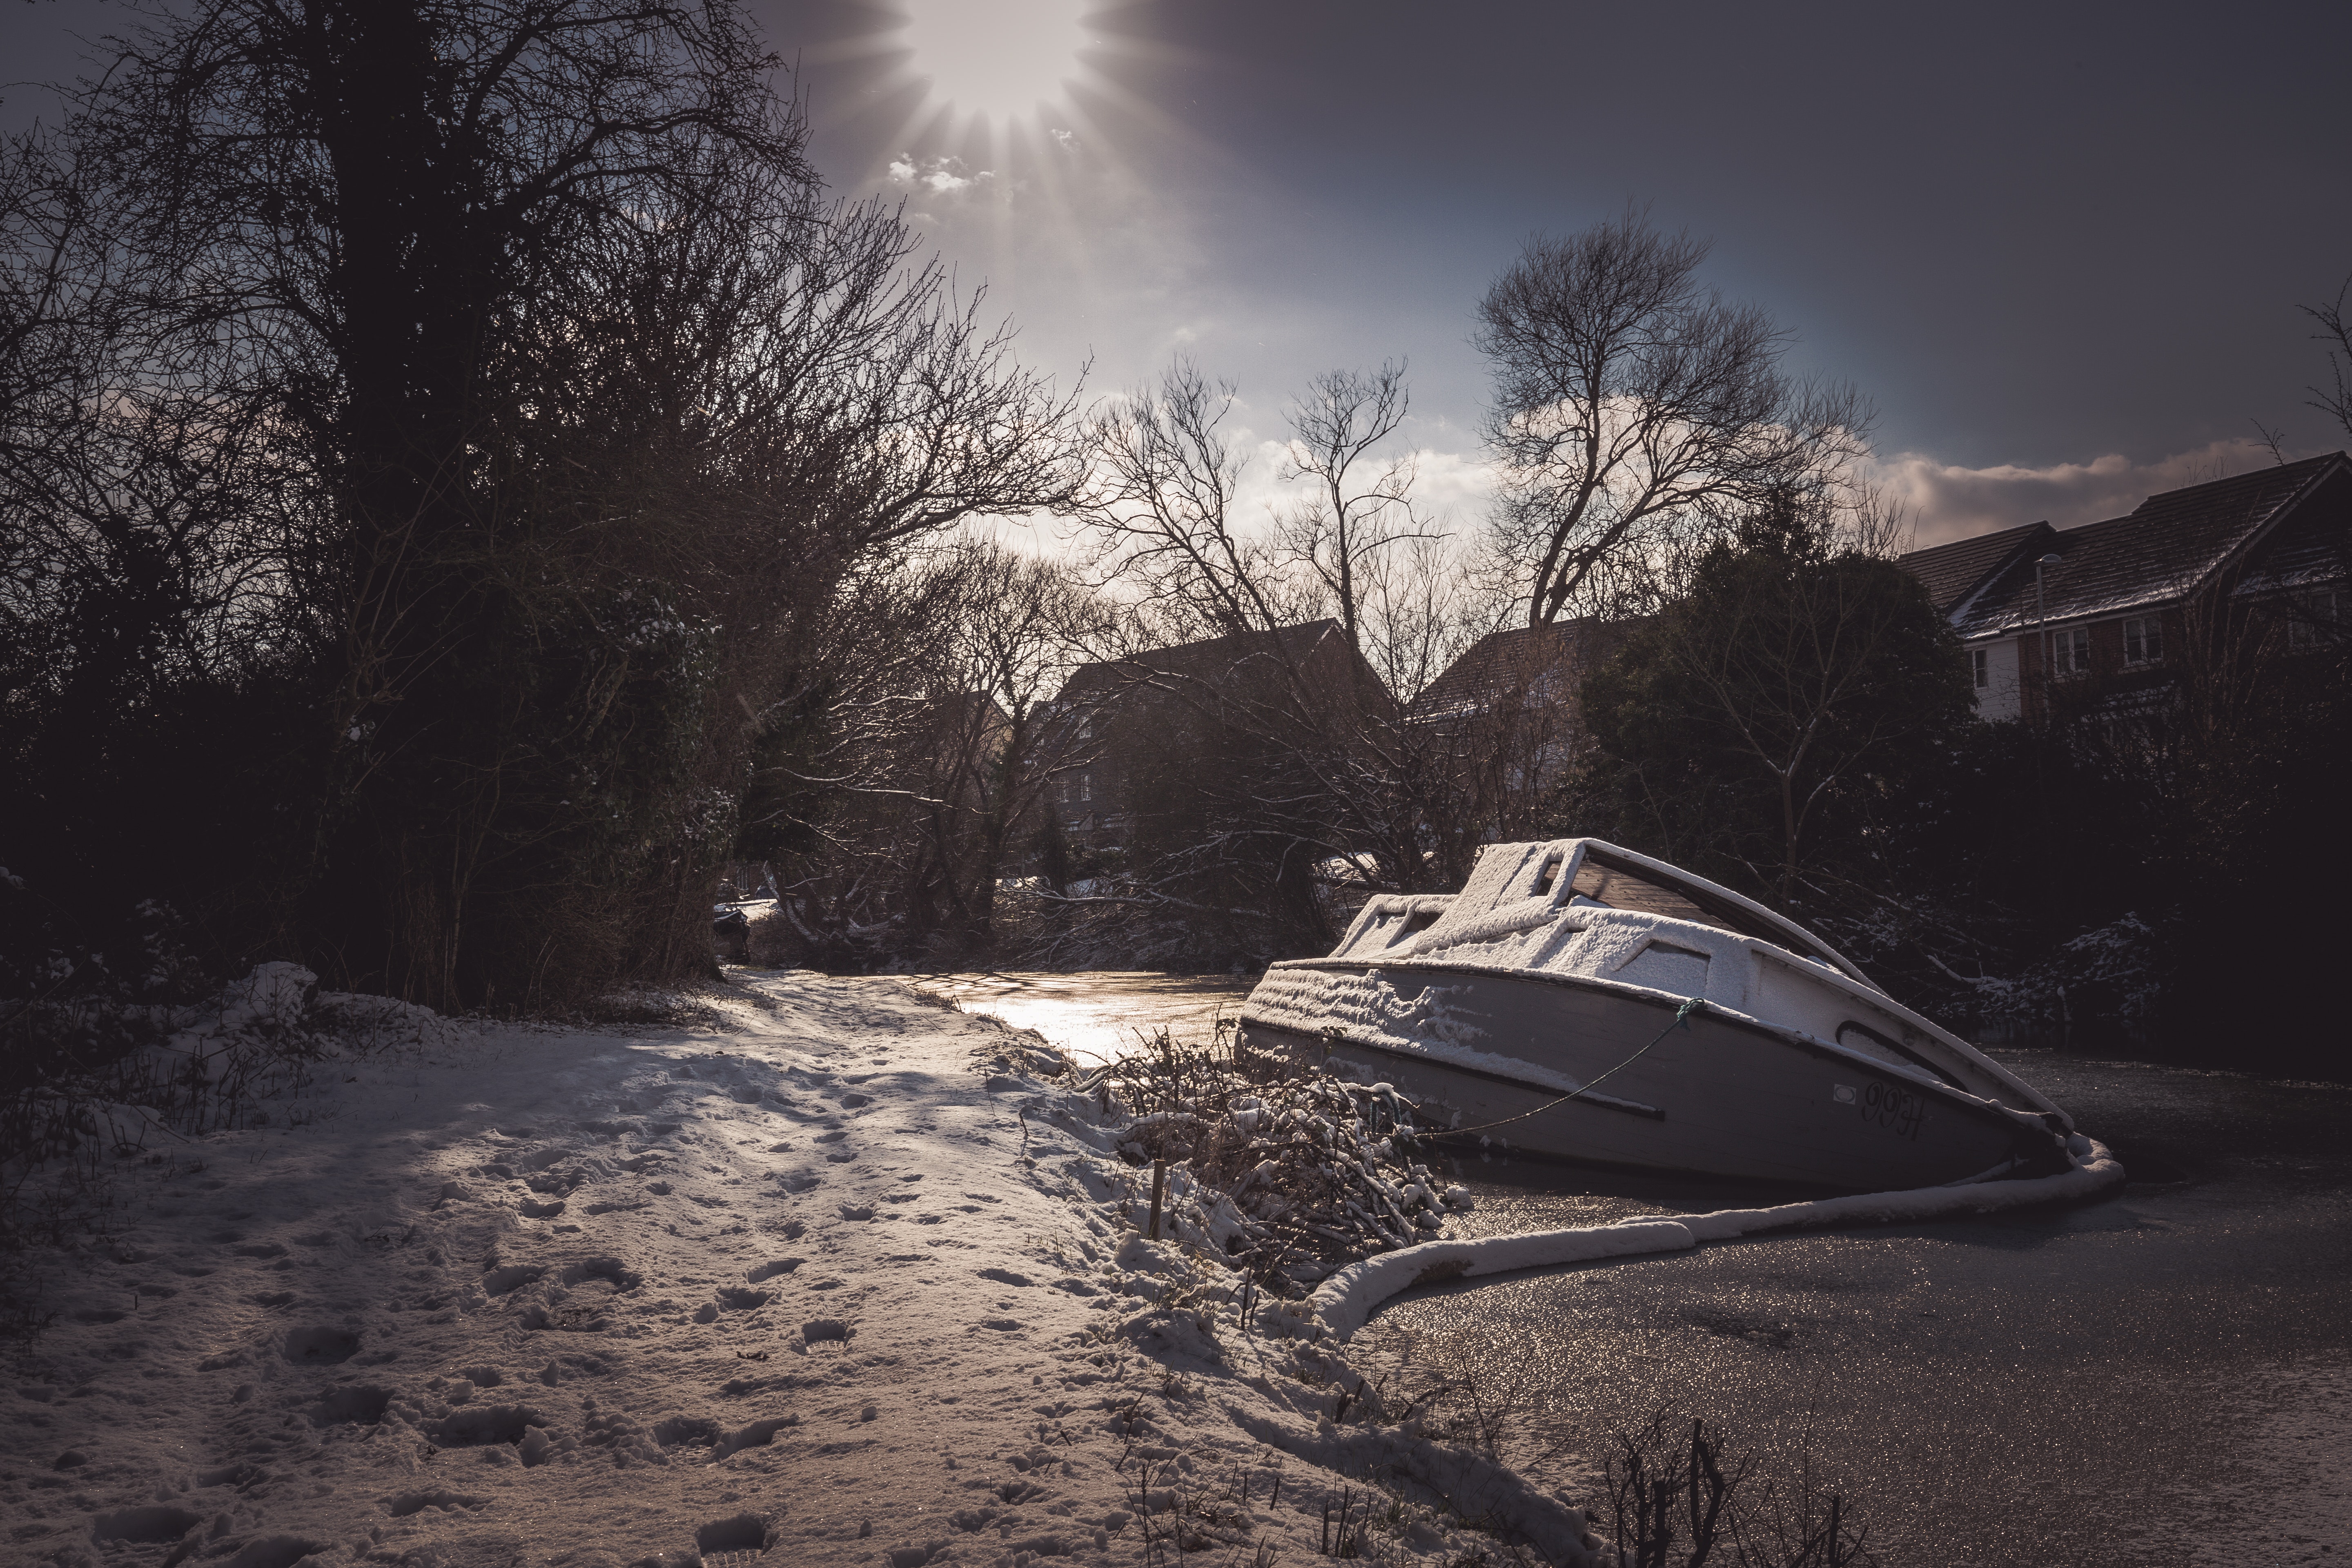
nature, black, sky, tree, black and white, winter, snow, water, monochrome, boat, sunlight, vehicle, monochrome photography, cloud, photography, atmosphere, landscape, water transportation, plant, river, forest, boating, watercraft